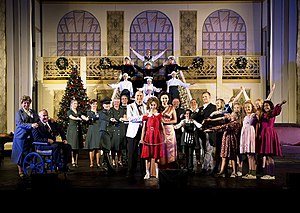
Palsgaard Sommerspil
Fra Palsgaard Sommerspils opsætning af musicalen 'Annie', 2017
Dette er et billede fra Palsgaard Sommerspils opsætning af musicalen 'Annie', 2017
Palsgaard Sommerspil er et friluftsteater, som har til huse på Gudrun Schous Friluftsscene i herregården Palsgaards slotspark 6 km nord for Juelsminde.